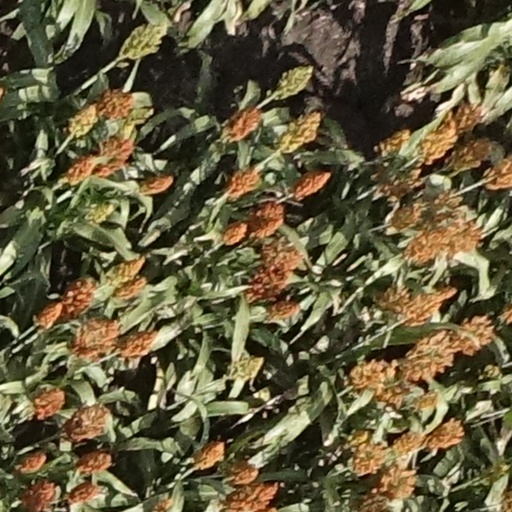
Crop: sorghum